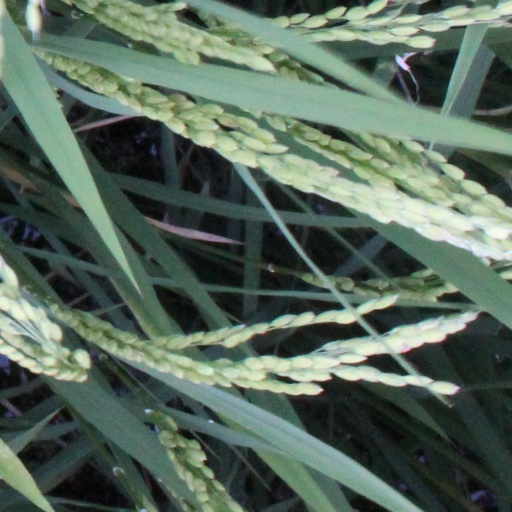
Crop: rice